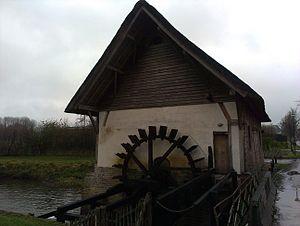
Hoogstraten est une ville néerlandophone de Belgique située en Région flamande dans la province d'Anvers. La ville se trouve en Campine anversoise à proximité de la frontière des Pays-Bas.